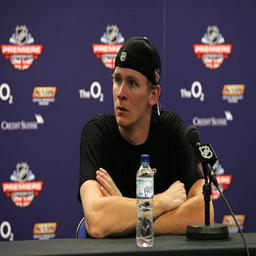
olympic athlete attends a press conference after the game .